List of Caribbean carnivals around the world

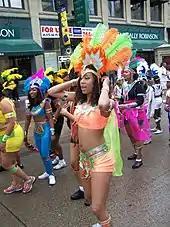
Carifest Parade in Calgary

A unique attraction distinguishing this Caribbean event is its location. This dynamic, exciting event features some of the best Canadian and international Caribbean performers in music, dance, costumes, and world drumming. Events are held from Friday to Sunday throughout every third weekend of August. The Grand Parade in Toronto is held on the first Saturday of August to commemorate the abolition of the slave trade on August 1, 1838.